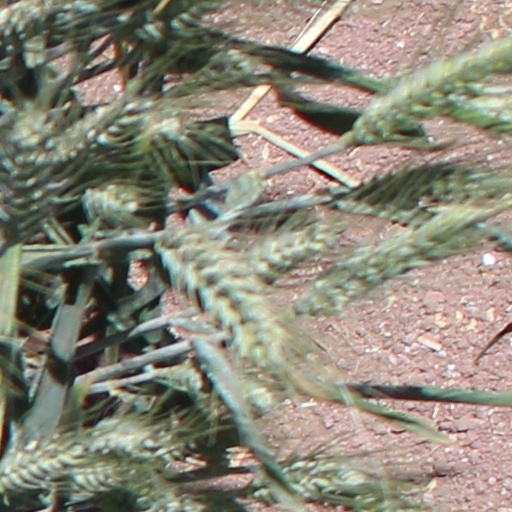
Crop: wheat